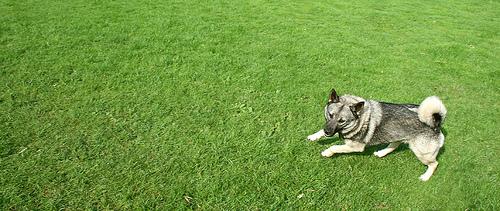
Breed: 217-n000046-Norwegian_elkhound